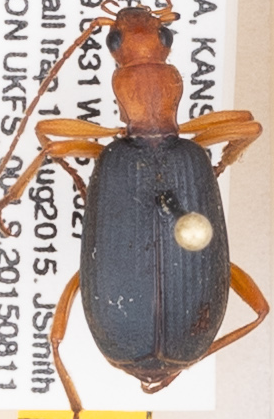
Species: Brachinus alternans
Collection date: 2015-08-11
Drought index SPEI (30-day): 0.884
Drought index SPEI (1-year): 0.944
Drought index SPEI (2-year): -0.1